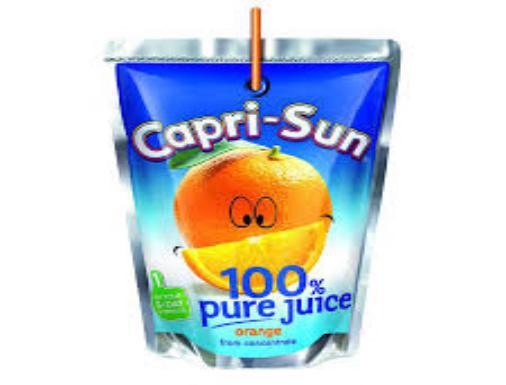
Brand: Capri Sun
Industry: Food